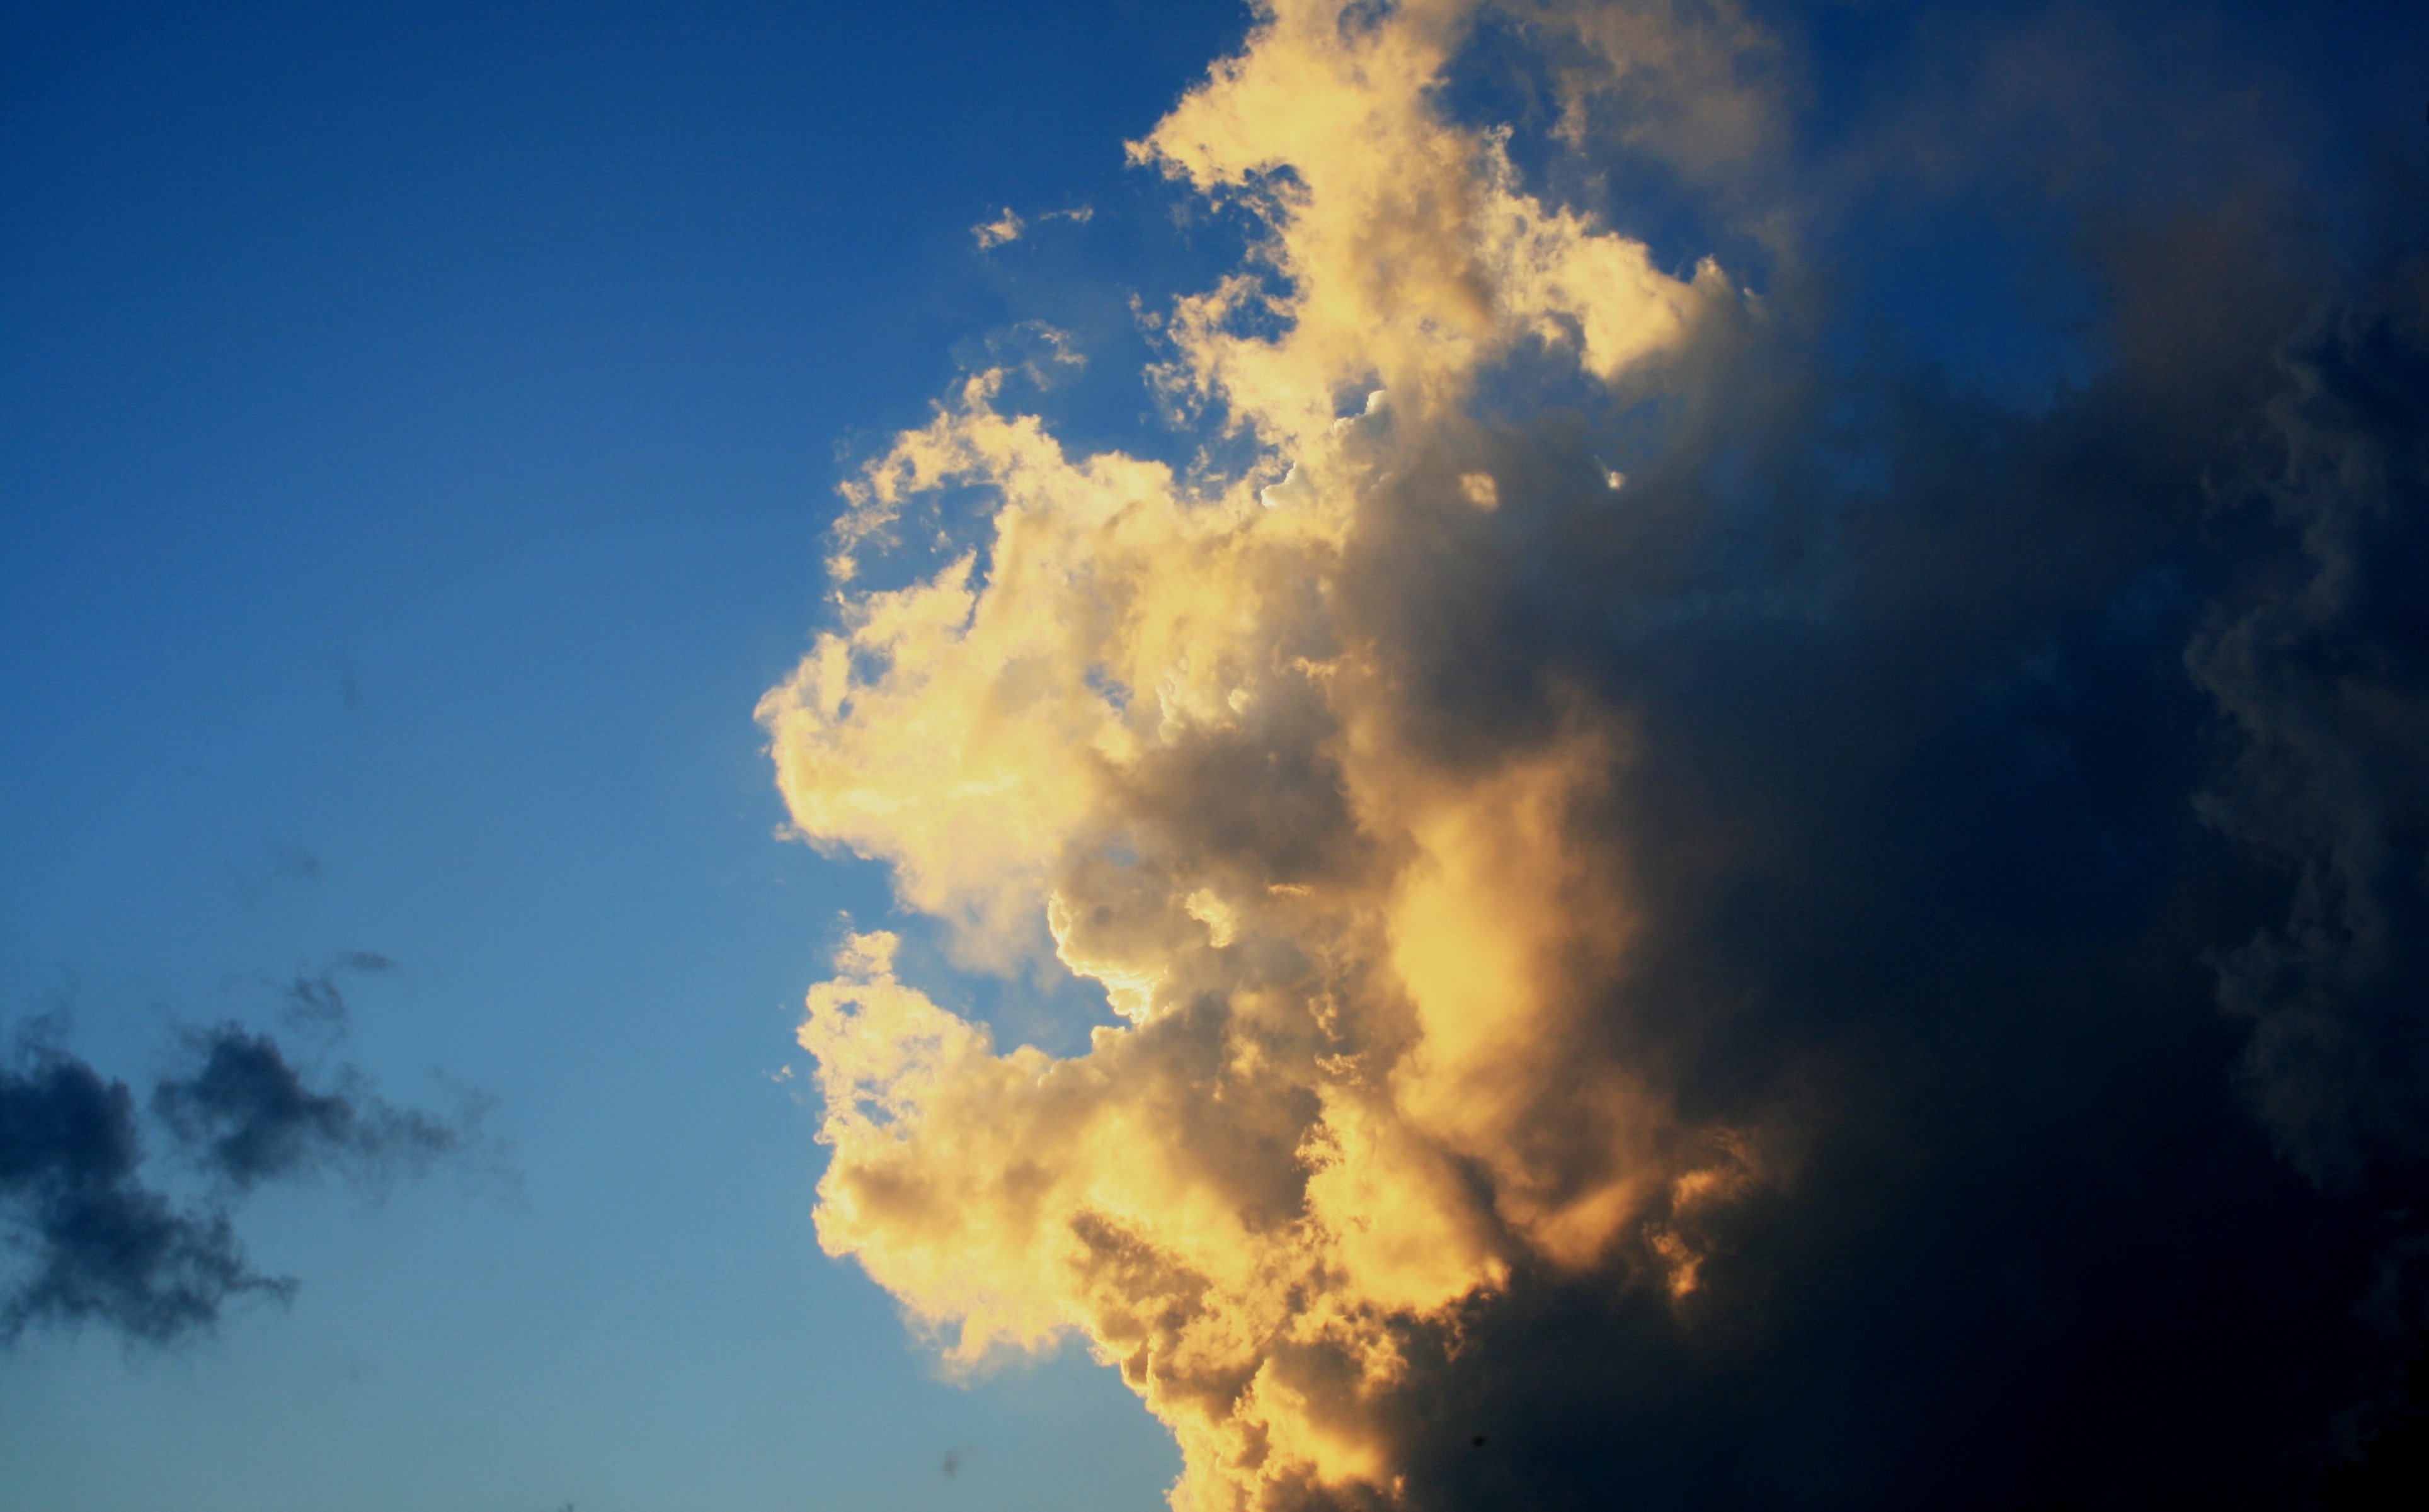
cloud, sky, white, sunlight, atmosphere, daytime, cumulus, yellow, bright, lit, afterglow, loose, meteorological phenomenon, shadowed